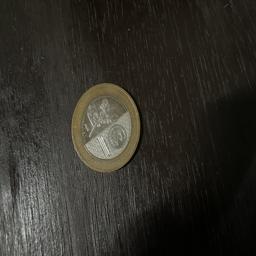
Label: 20_New_Back